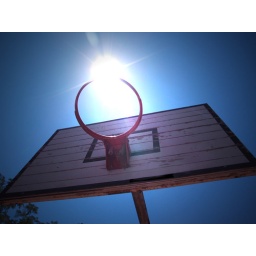
bola na cesta... ball in the basket